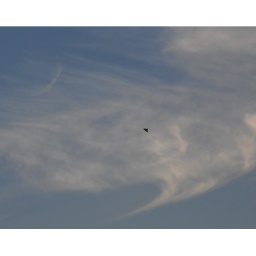
Kids flying a kite near our home in Garland Texas